Annika Kjærgaard

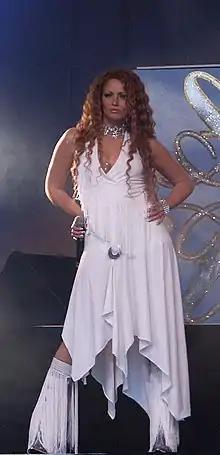
Annika during an Alcazar concert in 2004

Annika Eva Ingegerd Kjærgaard "(originally Johansson)" (born 18 May 1971) is a Swedish singer and former member of the Swedish pop group, Alcazar.